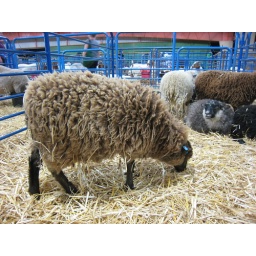
Cool animals in the barn shed at the 2009 Alameda County Fair